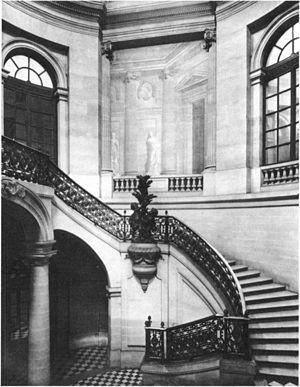
Escalier du Conseil d'Etat. Musée Carnavalet (Topographie photo PC 33 A)